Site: brandenburg
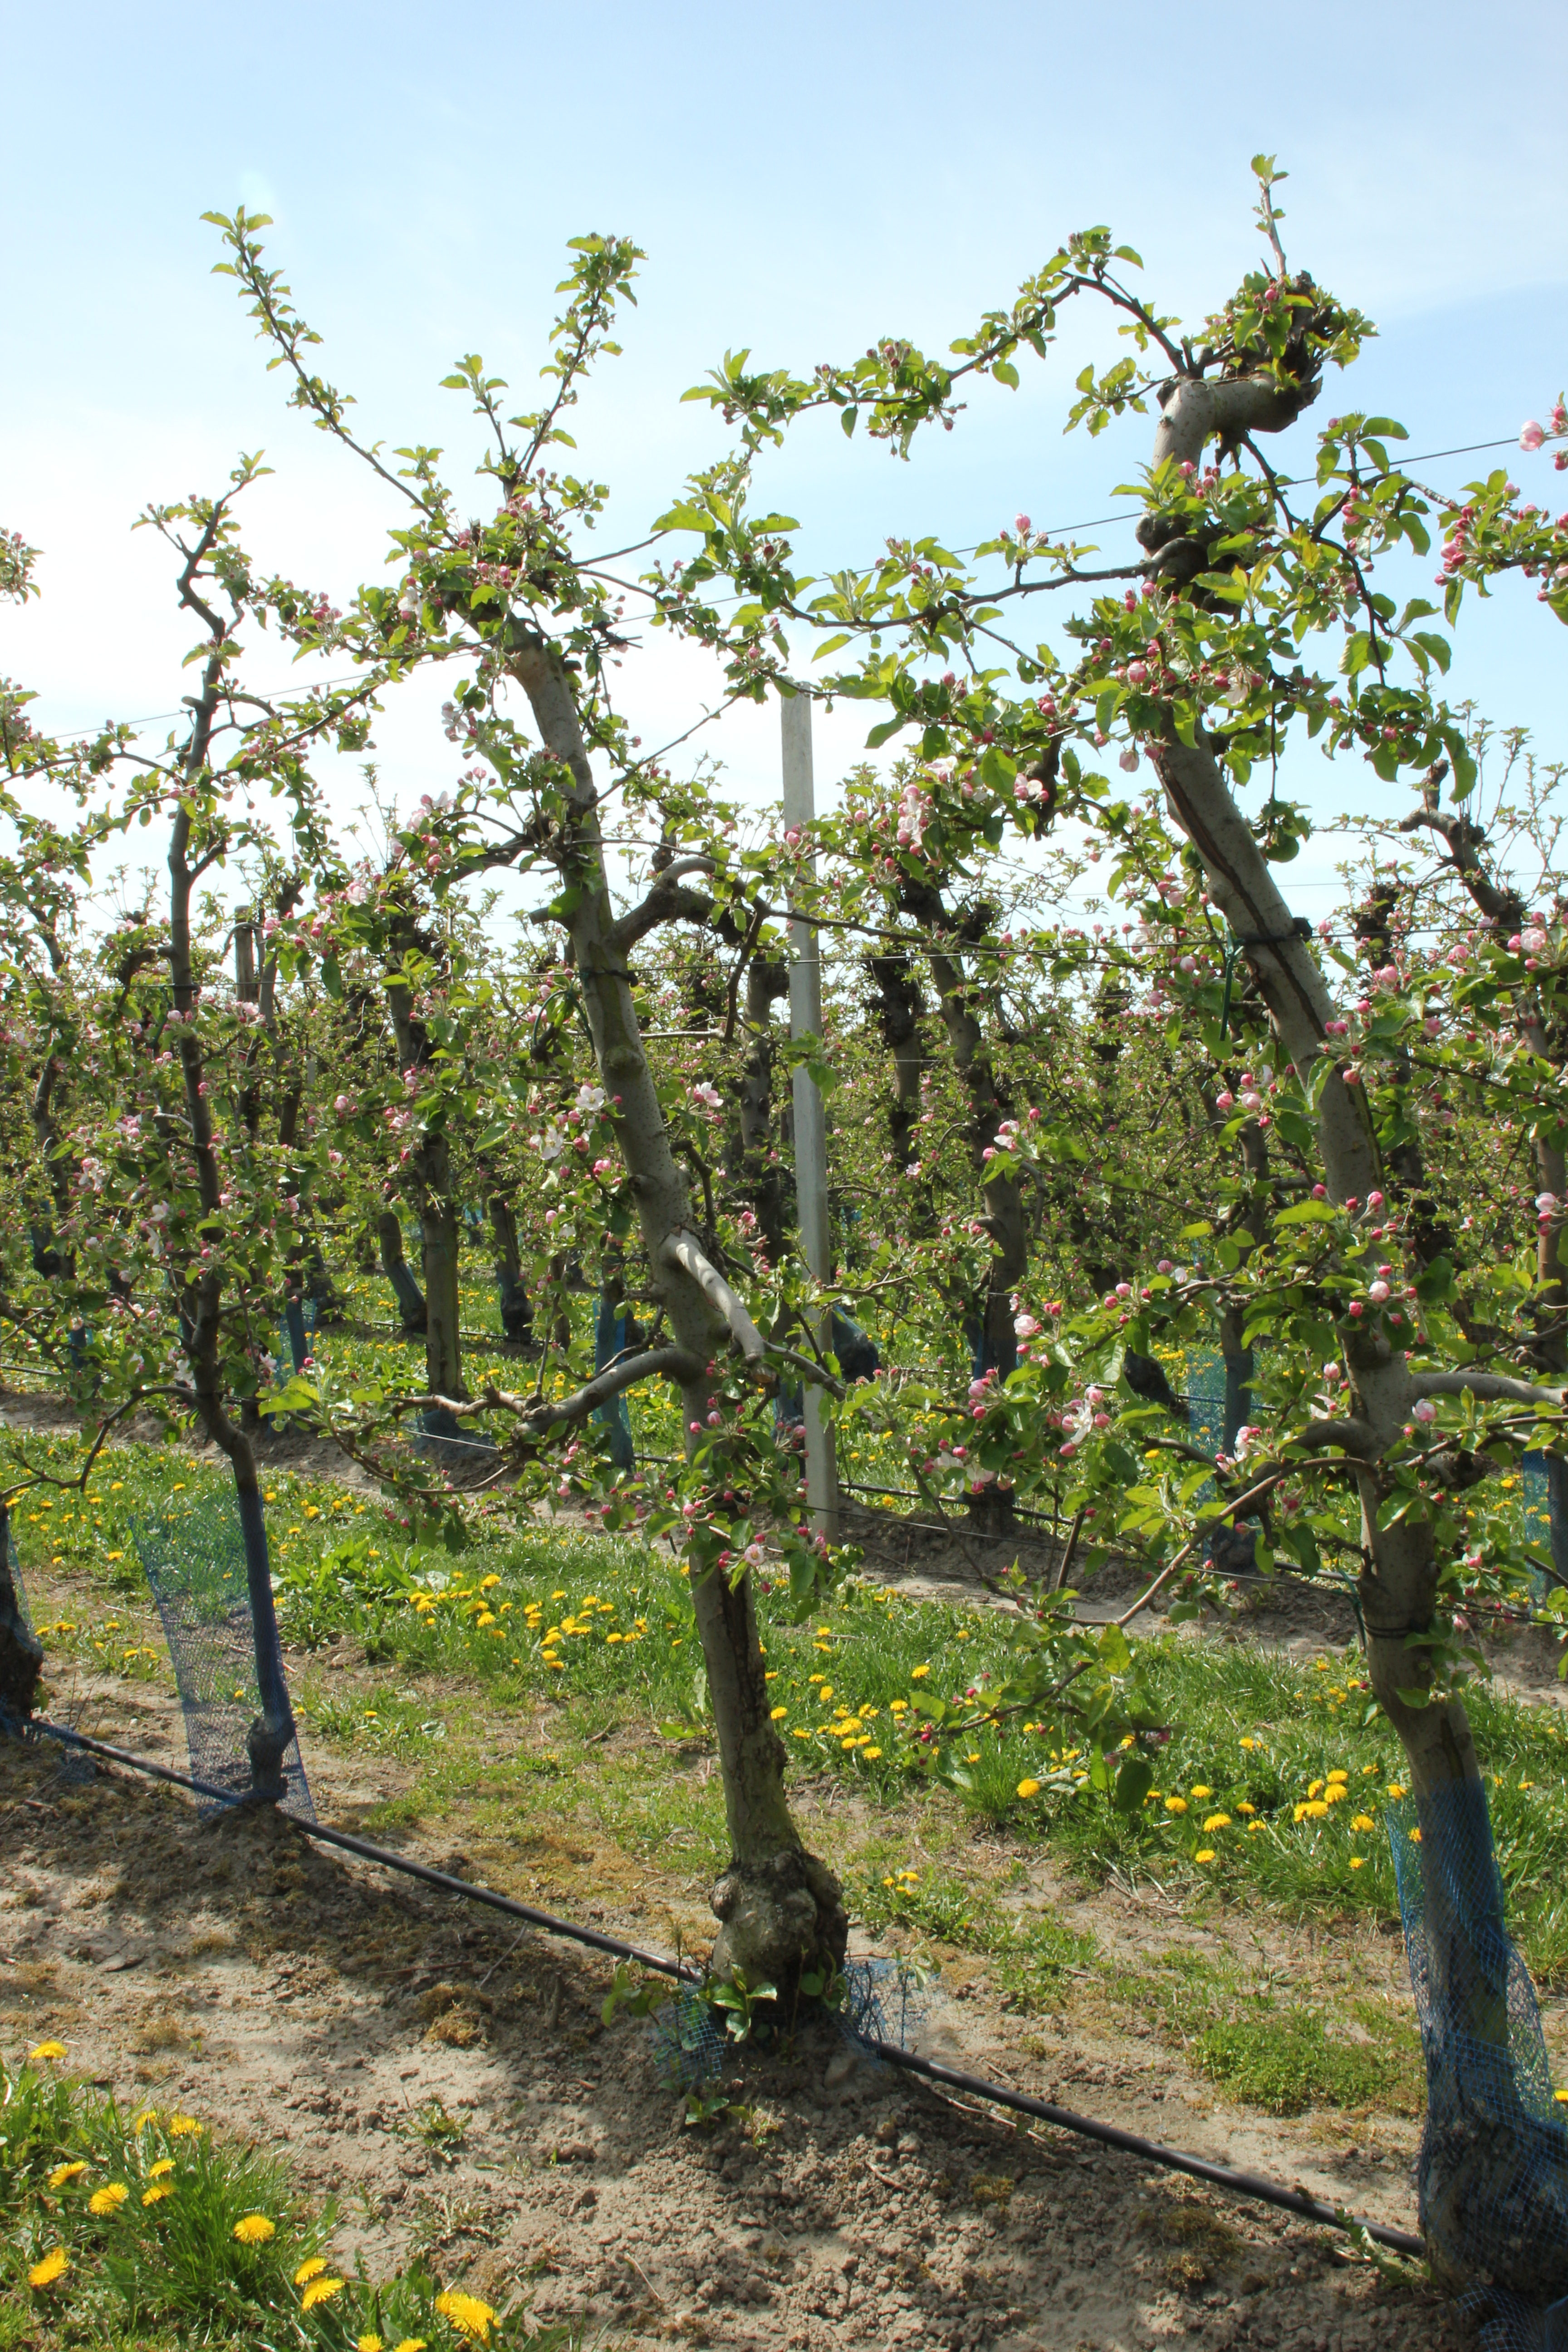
Growth stage (BBCH 57): Inflorescence emergence